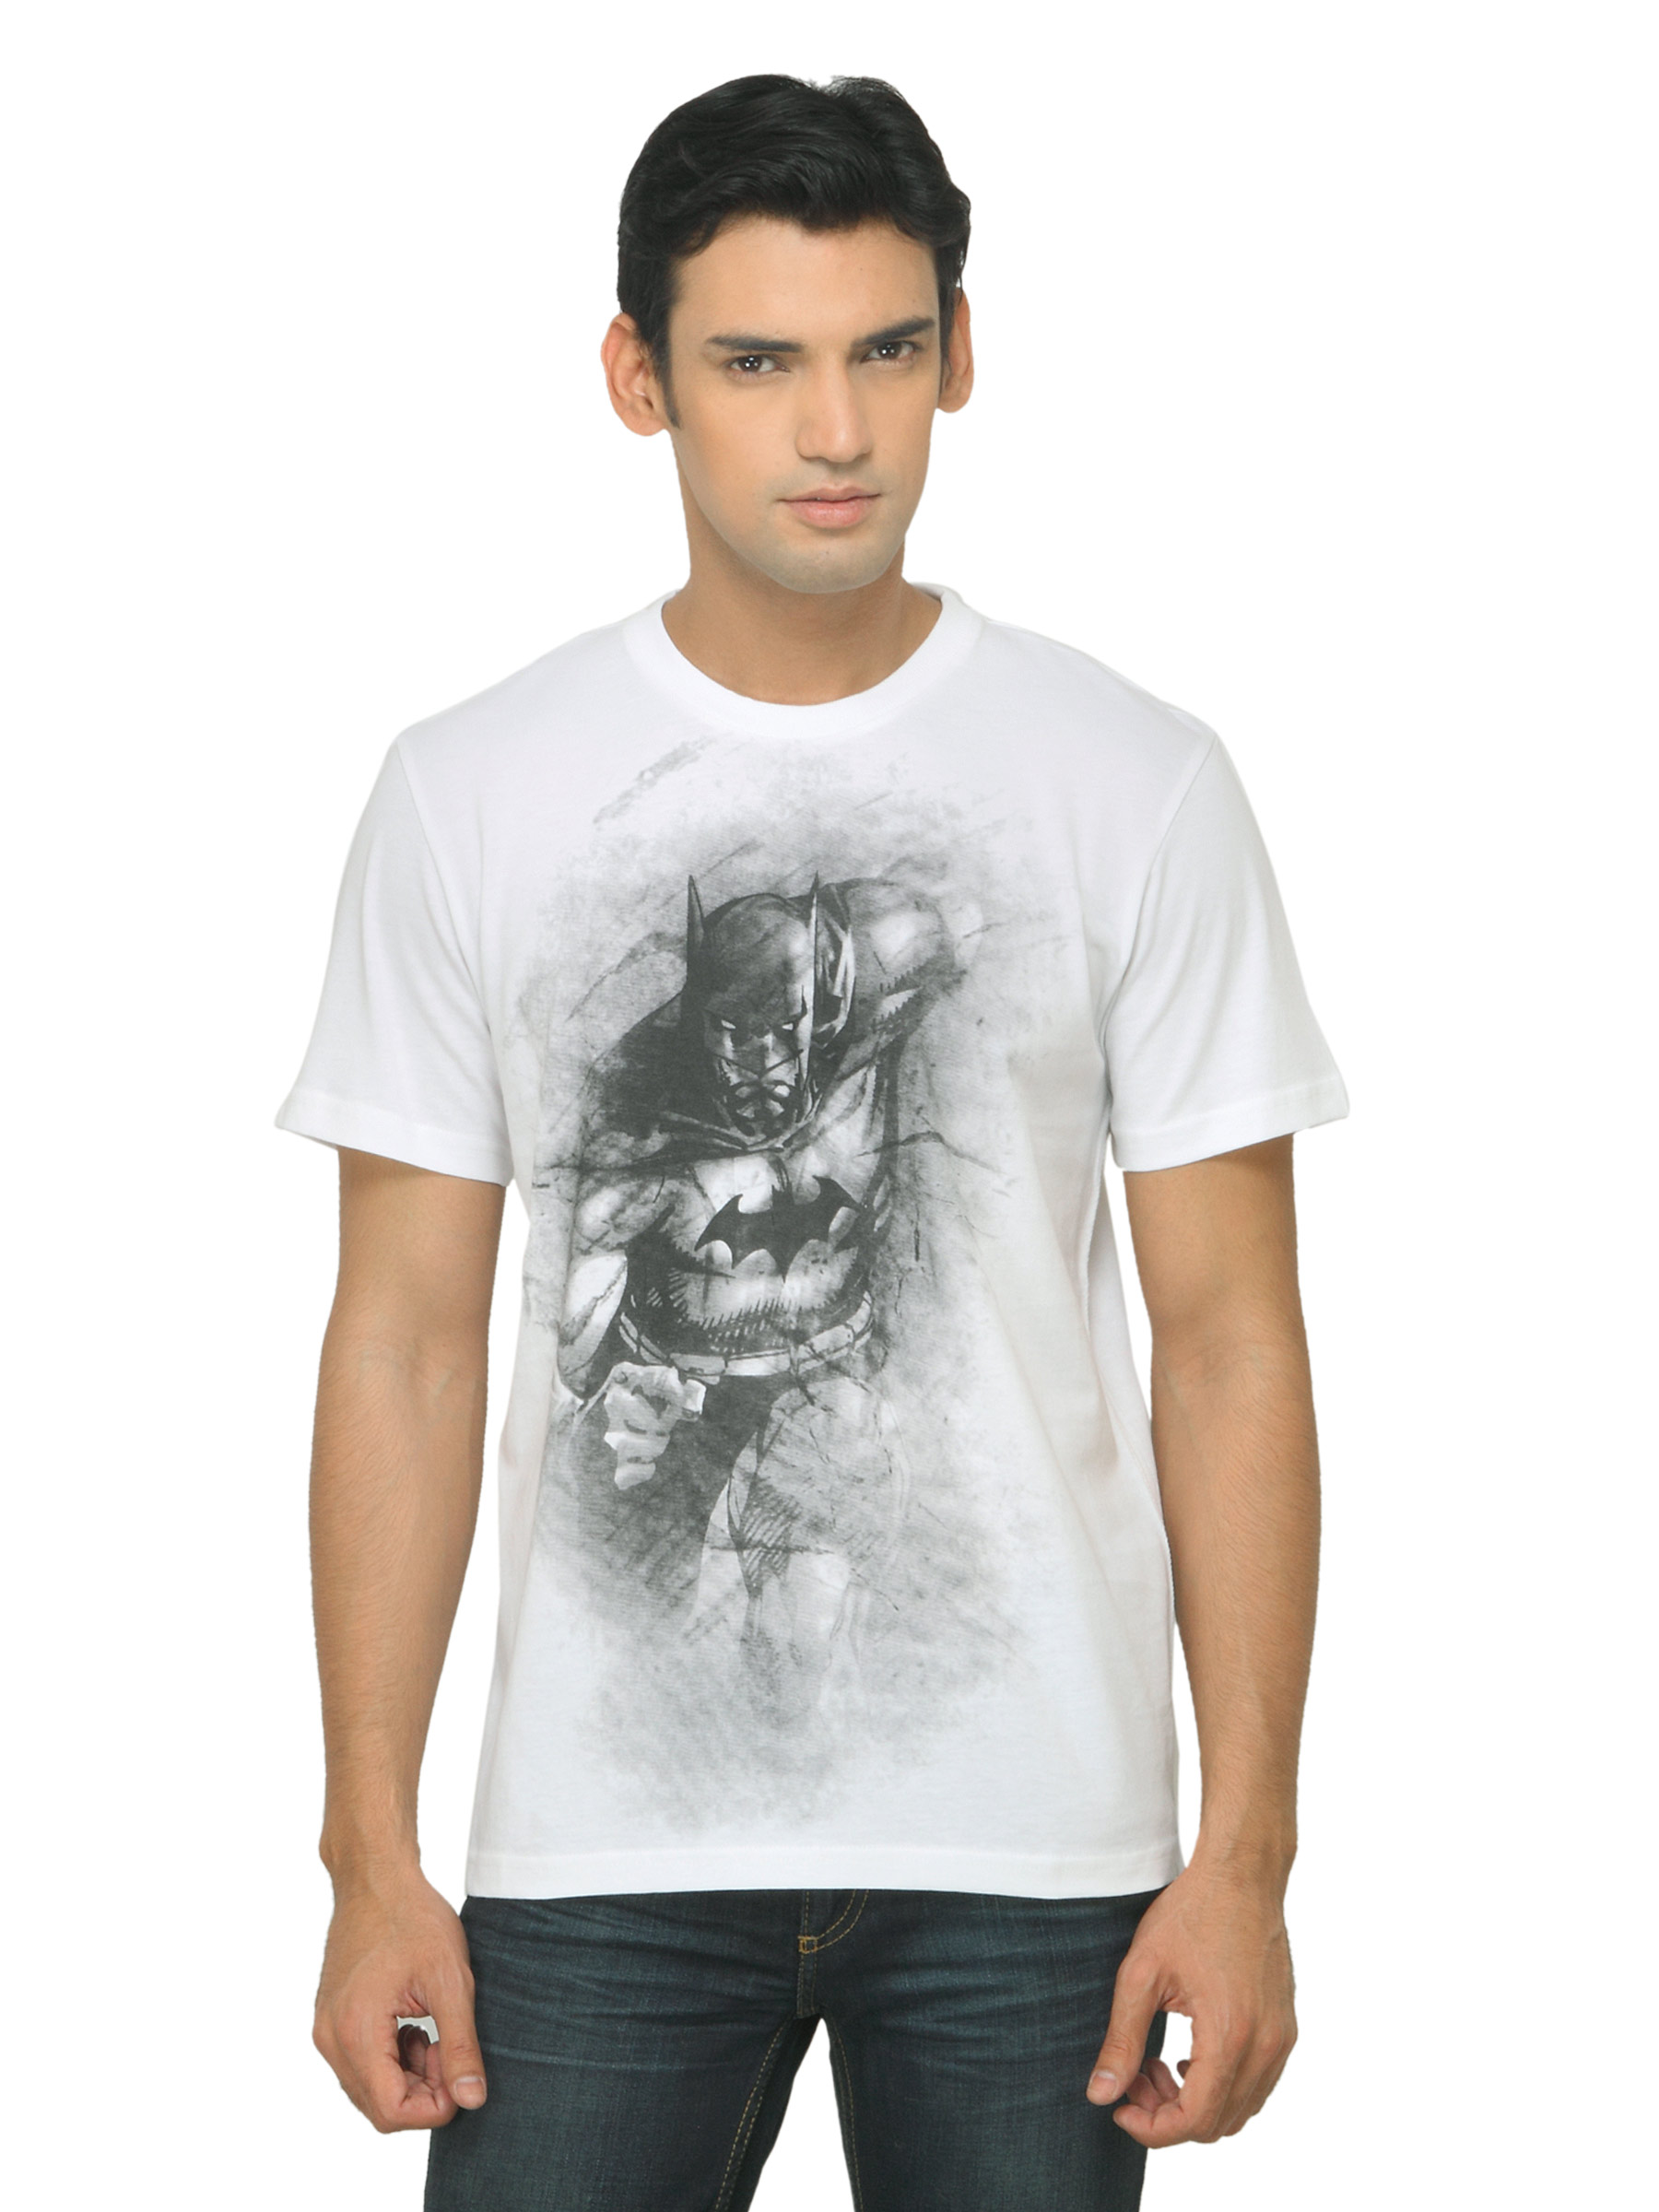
Batman Men Printed White T-shirt
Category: Apparel / Topwear / Tshirts
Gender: Men
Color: White
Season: Summer 2012
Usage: Casual